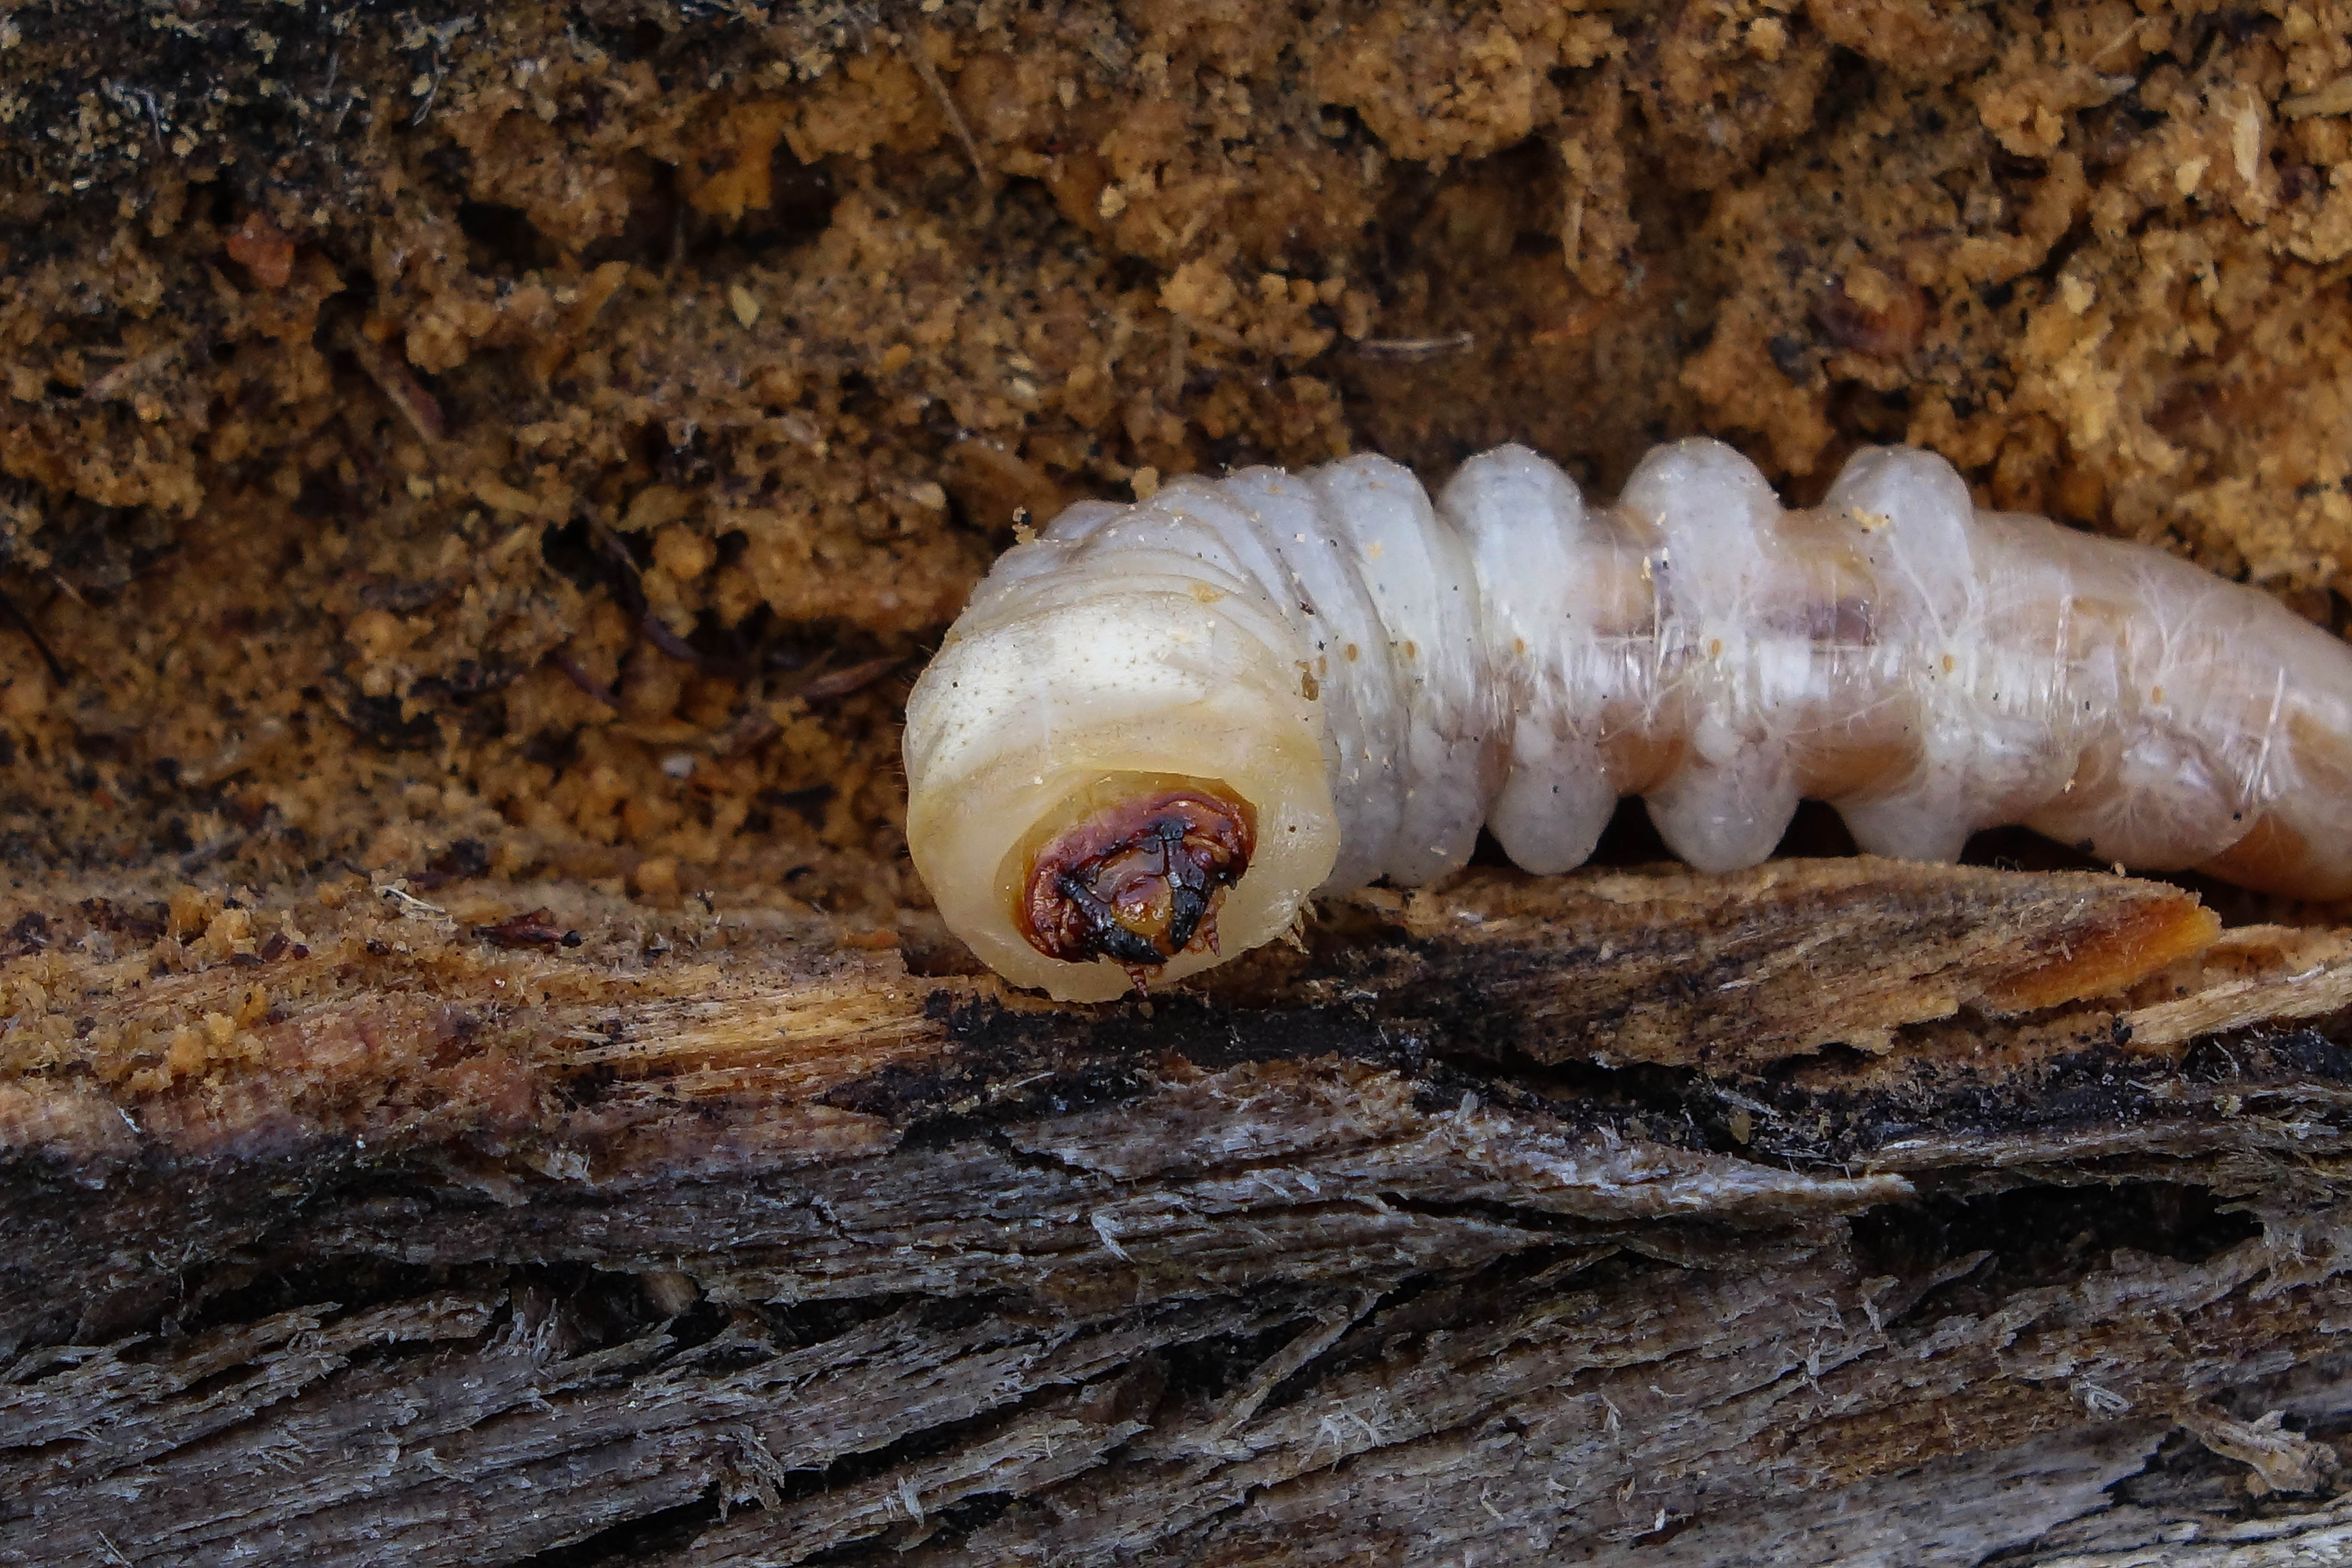
nature, wildlife, insect, macro, fauna, invertebrate, close up, animals, naturaleza, ggl1, gaby1, xovesphoto, animales, sonyrx10, rx10, gphoto, xelodegalicia, macro photography, gabrielcoru a, bombycidae